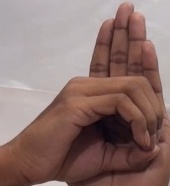
ASL sign: 0